Bloomfield Hills High School

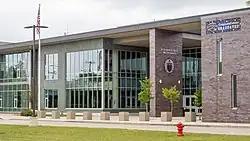

Bloomfield Hills High School (BHHS) is a public high school in Bloomfield Township, Michigan, United States. It is the sole comprehensive high school of the Bloomfield Hills School District and was established in 2013, when the district merged Andover and Lahser High Schools.